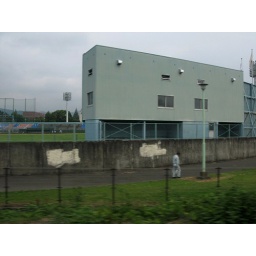
random view from a train window somewhere in Japan